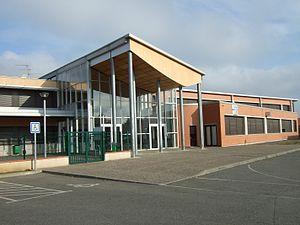
Collège Pablo Picasso de Frouzins (Haute-Garonne, France).
Frouzins est une commune française située dans le département de la Haute-Garonne, en région Occitanie.